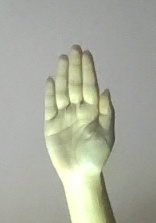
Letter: seen